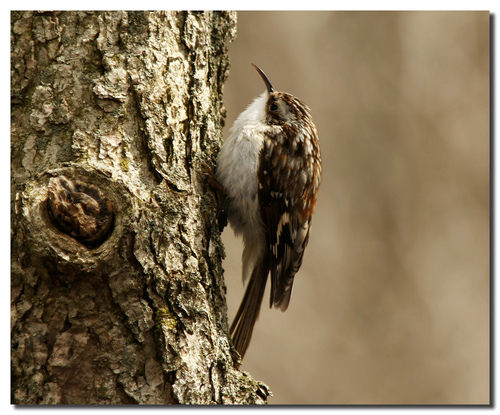
a small bird with a very skinny, short, sharp black bill, the breast and throat are all white feathered, the crown, wing and tail are a warm brown intersperced with white feathers.
this bird has a white throat, breast and belly while it's wings and crown are in brown and black.
this is a bird with a white belly and a brown spotted back.
this small bird has a long narrow bill and a white breast and belly.
a small brown bird with a sharp and pointy bill, white throat and cream belly.
this bird is brown with white and has a long, pointy beak.
the bird has a in brown bill, white breast and spotted brown back.
this a very fat bird with a very long bill that is very slim, it also ha a very wide chestthin long very sharp bill white neck abdomen brown white mixed rest of the body
this bird has wings that are brown and has a white belly
Species: Brown Creeper